Perilla oil

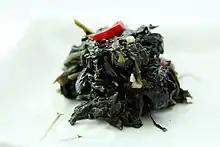
"Kkaennip-deulgireum-bokkeum" (perilla leaves stir-fried in perilla oil)

In Korean cuisine, perilla oil and sesame oil are the two chief oils used in flavoring, sauces, and dips. Usually made from toasted perilla seeds, the oil is used as a flavor enhancer, condiment, and cooking oil. Either sesame or perilla oil can be used for flavoring "namul" (vegetable side dishes) and other sides, pan-frying "jeon" (pan-fried dishes), coating "gim" (laver) before roasting it, and forming the flavor base for dipping sauce. Specifically, perilla oil is more common in the southern part of Korea as perilla is cultivated more easily in the warmer areas. Nowadays, perilla oil is used in Korean-style western food as well. A Michelin-starred restaurant in Seoul serves nutty vanilla ice cream which has perilla oil as its "secret ingredient."